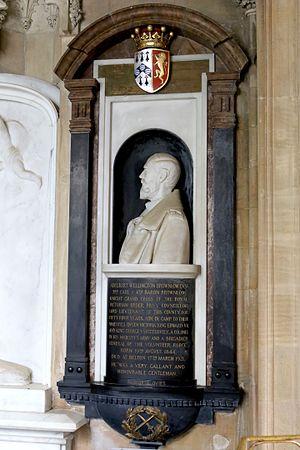
La circonscription de North Shropshire est une circonscription électorale anglaise située dans le Shropshire et représentée à la Chambre des Communes du Parlement britannique.
Adelbert Wellington Brownlow-Cust, 3ᵉ comte Brownlow, est un soldat britannique, courtisan et homme politique conservateur.